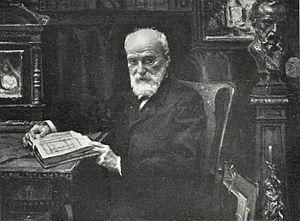
Joseph Auguste Émile Vaudremer est un architecte français prix de Rome auteur d'un grand nombre de bâtiments publics à Paris et en France.